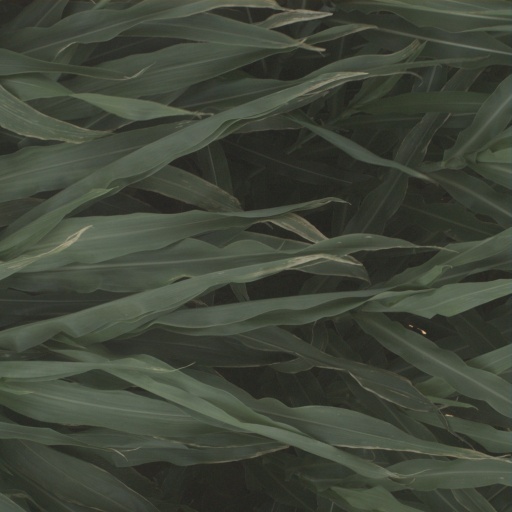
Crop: sorghum